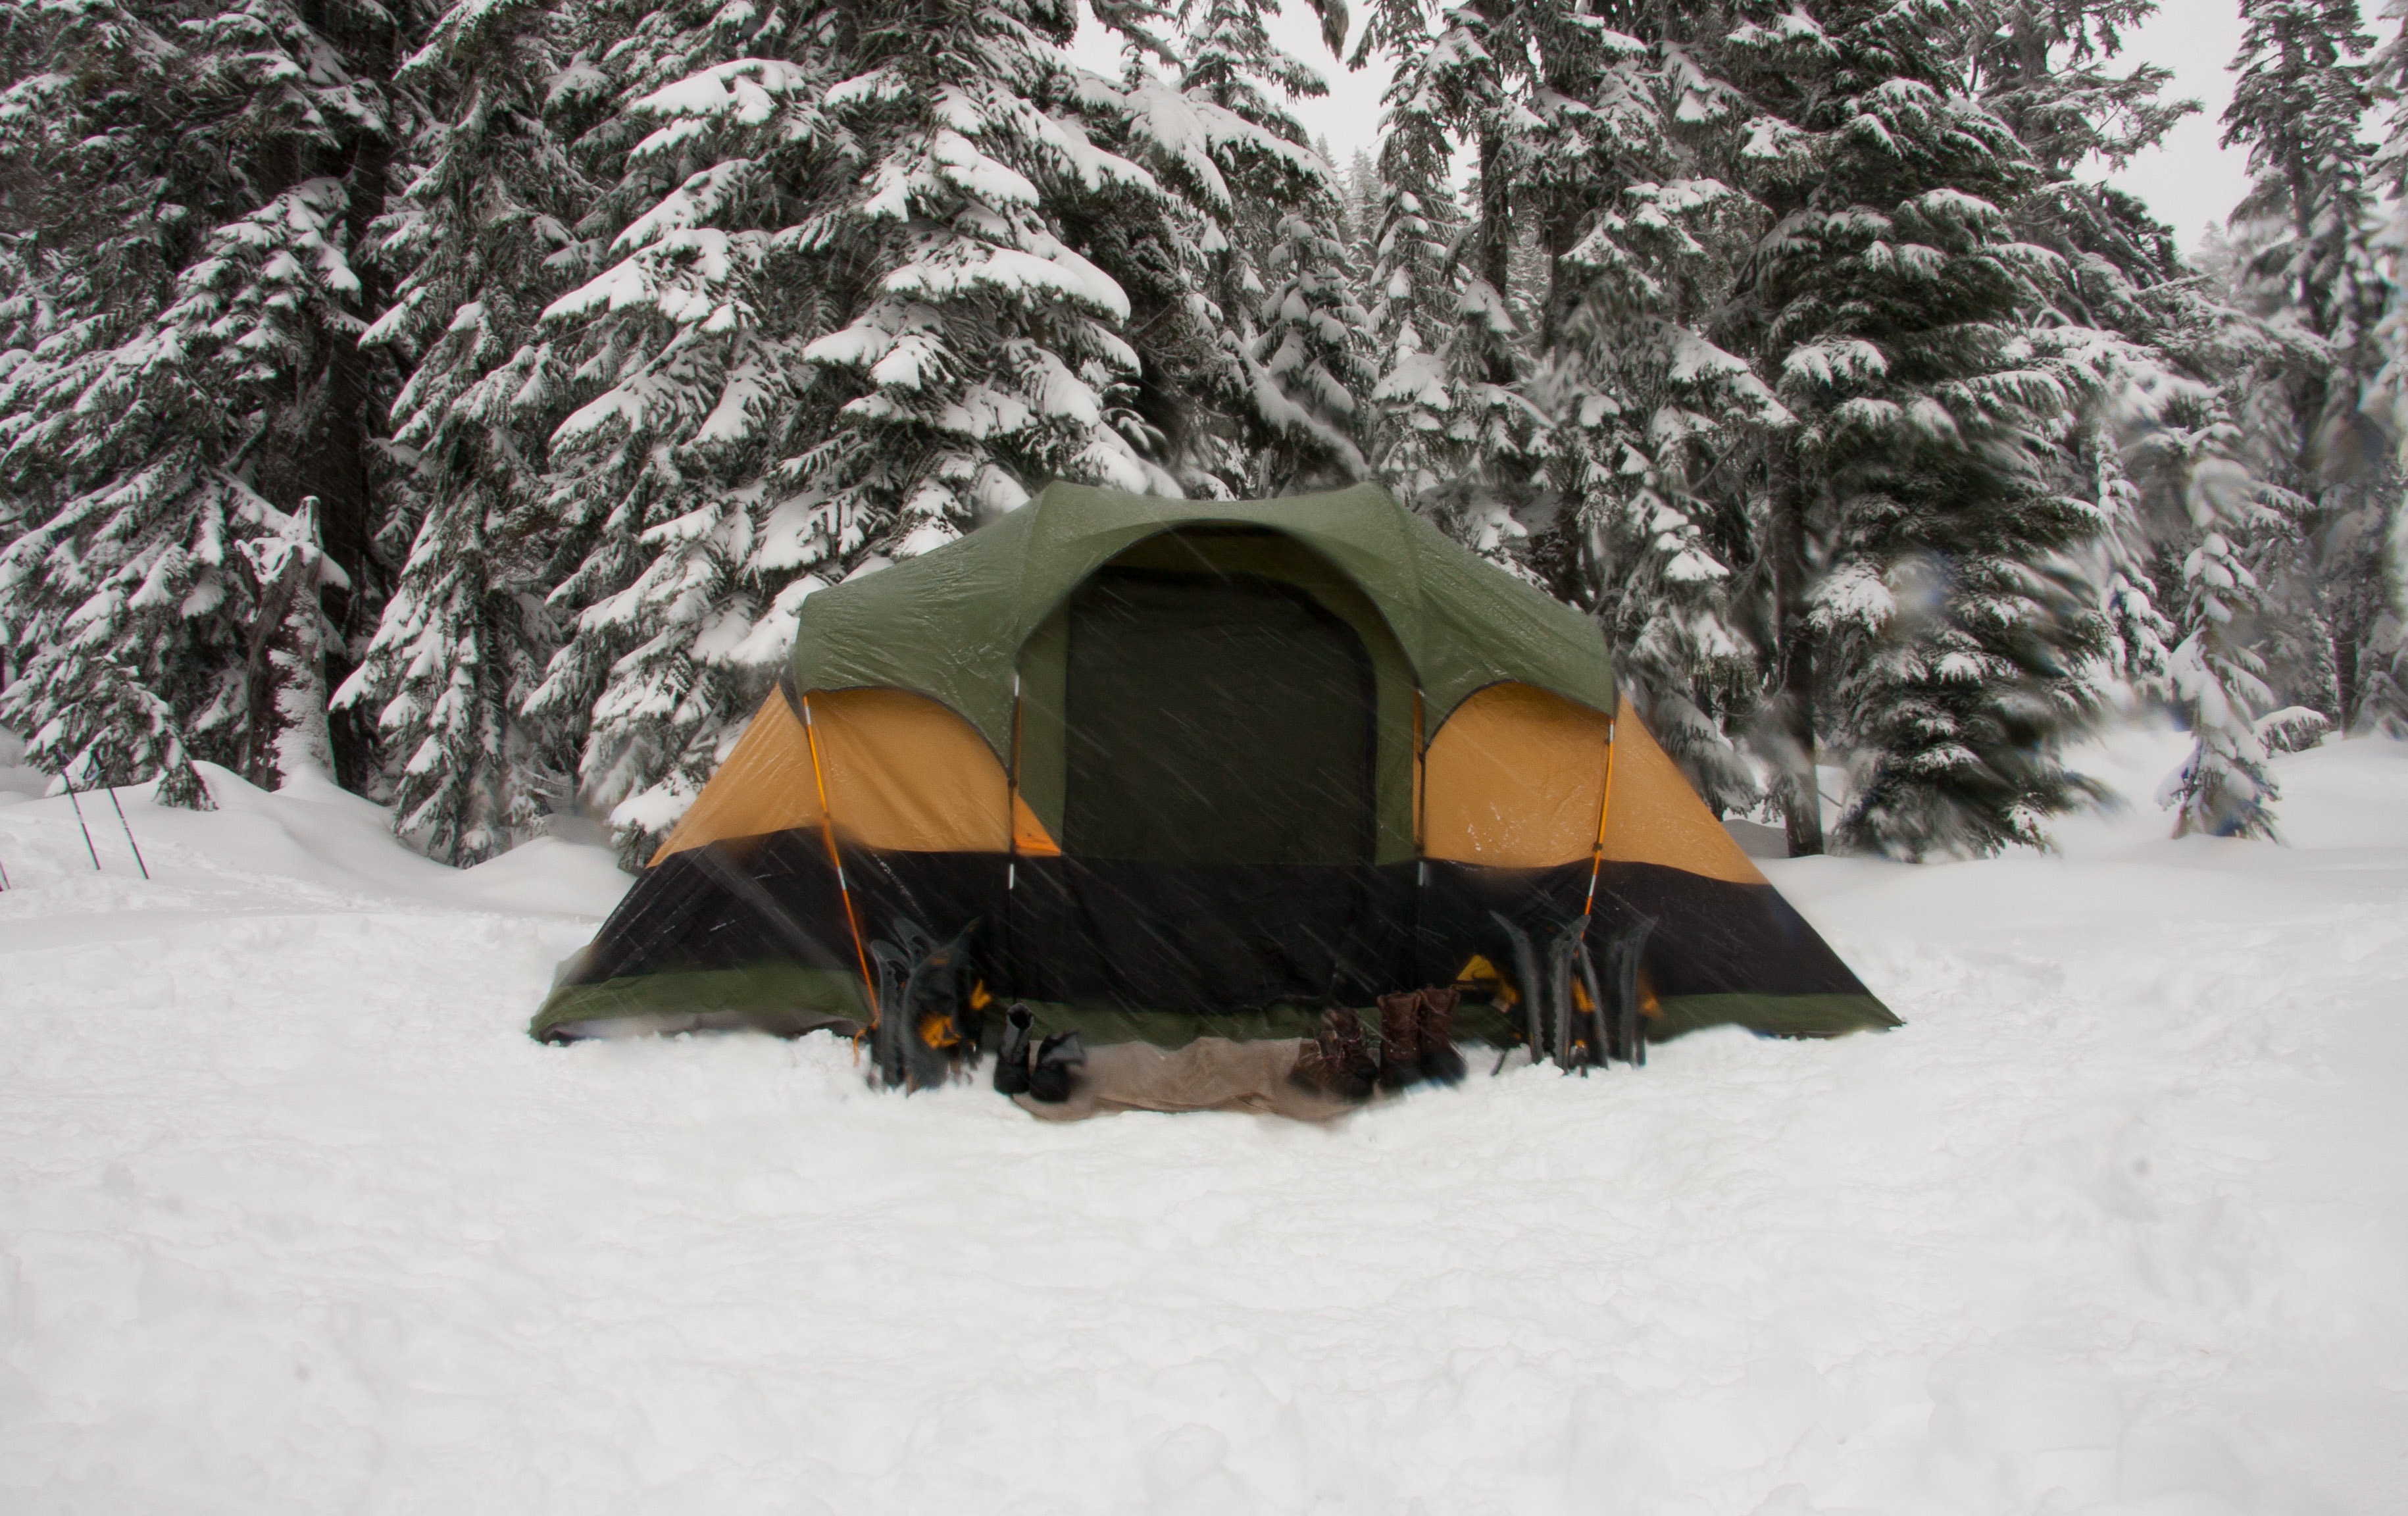
snow, winter, weather, camping, season, tent, shelter, camp, geological phenomenon